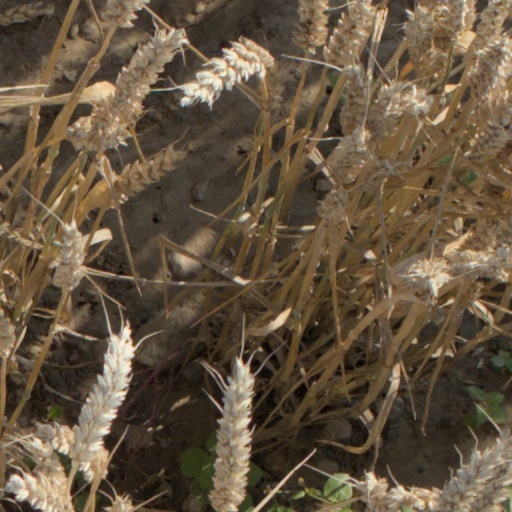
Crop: wheat